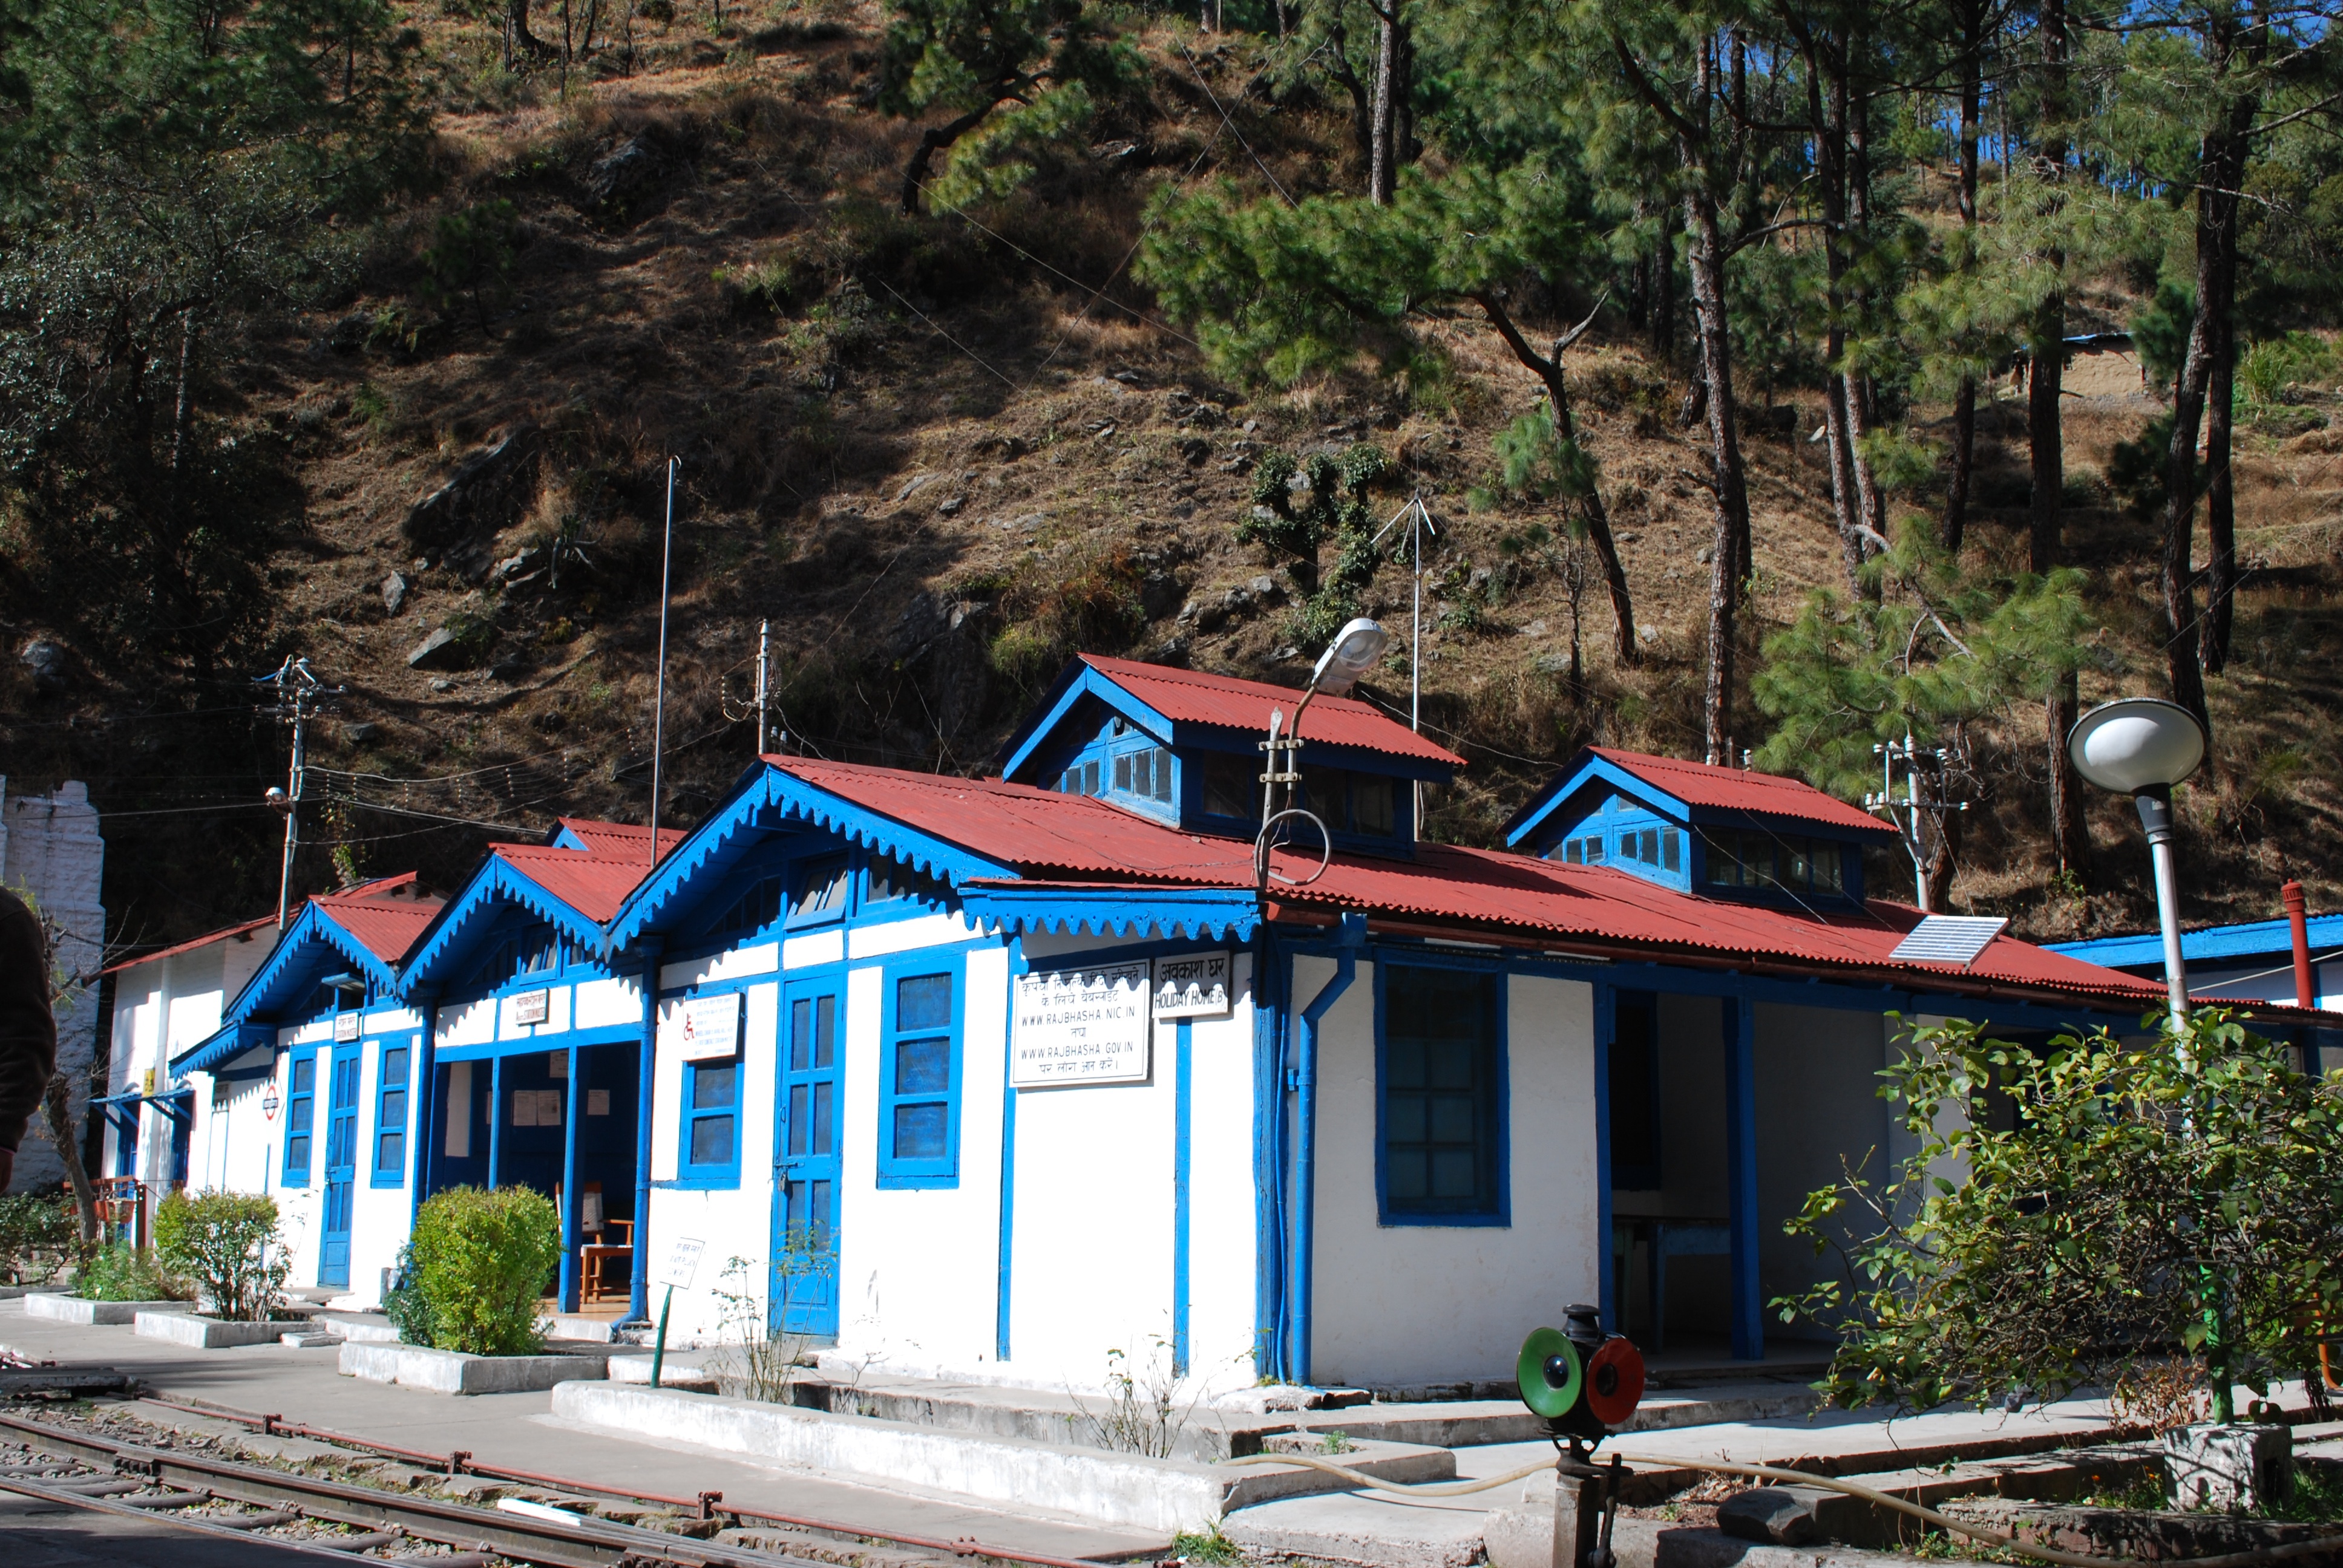
landscape, house, town, building, home, travel, village, cottage, station, asia, landmark, tourism, northern, india, shimla, destinations, himachal, rail station, simla